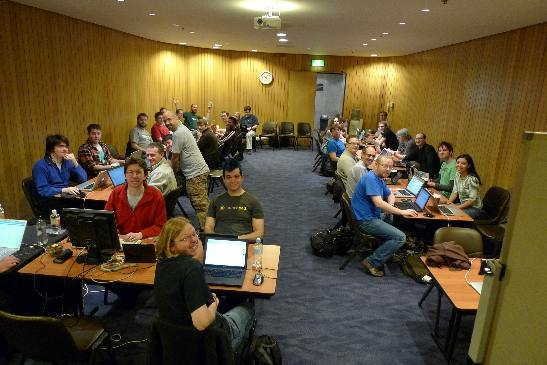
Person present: Yes